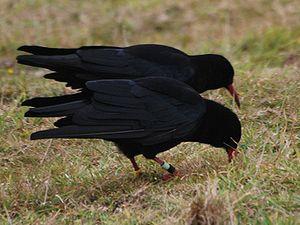
Le Crave à bec rouge, quelquefois appelé Crave corallin ou simplement Crave, est une espèce d'oiseaux de la famille des corvidés, l'une des deux seules espèces du genre Pyrrhocorax, avec le Chocard à bec jaune. Ses huit sous-espèces vivent sur les montagnes et les falaises côtières depuis l'Irlande et l'Est de la Grande-Bretagne jusqu'à l'Asie centrale, l'Inde et la Chine, en passant par l'Europe du Sud et l'Afrique du Nord.